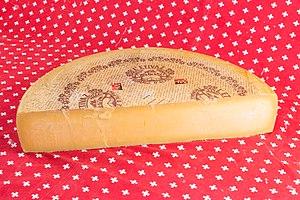
L’Etivaz AOP est un fromage d’alpage à pâte dure qui est fabriqué entre le 10 mai et le 10 octobre à partir du lait cru fourni par plus de 2800 vaches paissant sur quelques 130 alpages situés entre 1’000 et 2’000 mètres d’altitude, chauffé exclusivement au feu de bois dans des chaudières en cuivre. Camera location48°
L'appellation d'origine protégée est un signe d'identification de la Suisse de l'origine et de la qualité qui permet de préserver les appellations d'origine suisses et offre une possibilité de déterminer l'origine d'un produit agricole transformé ou non quand il tire une partie de sa spécificité de cette origine.
L'Etivaz est un fromage à pâte dure, pressée et cuite fabriqué uniquement à l’alpage pendant la saison d’estivage, dans les préalpes et alpes vaudoises, en Suisse. Il tire son nom du village de L'Étivaz, où sont installées les caves d’affinage.